Symphony No. 2 (Elgar)

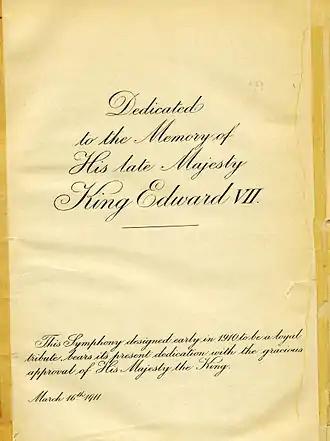
Dedication page to Elgar's Symphony No. 2

Sir Edward Elgar's Symphony No. 2 in E major, Op. 63, was completed on 28 February 1911 and was premiered at the London Musical Festival at the Queen's Hall by the Queen's Hall Orchestra on 24 May 1911 with the composer conducting. The work, which Elgar called "the passionate pilgrimage of the soul", was his last completed symphony; the composition of his Symphony No. 3, begun in 1933, was cut short by his death in 1934.